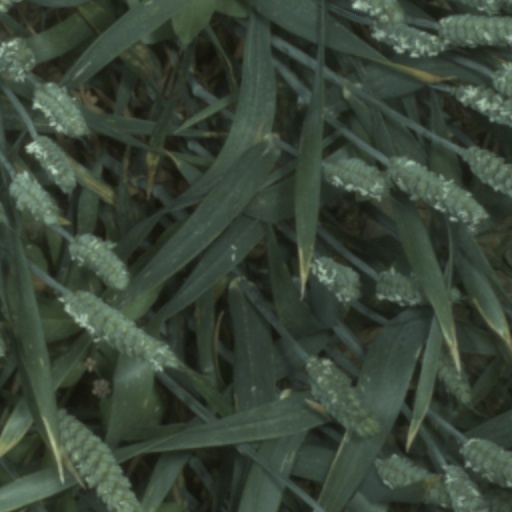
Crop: wheat